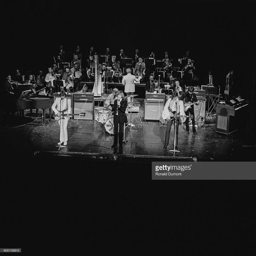
soft rock artist on stage , with a-piece backing orchestra .